Tennis for Two

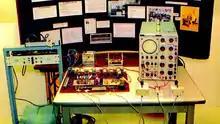
1997 recreation of the original "Tennis for Two" setup

In 1997, a team at Brookhaven recreated the game for Brookhaven's 50th anniversary. The reconstruction took about three months, partially because the parts were not readily available. This recreation was also displayed at the 2008 celebration of the 50th Anniversary of the original game. The replica implemented an analog computer using solid-state operational amplifier devices instead of vacuum tubes as the original Donner Model 30 did. In 2010, it was replaced with a restored Donner Model 3400 analog computer. In 2011, Stony Brook University founded the William A. Higinbotham Game Studies Collection, dedicated to "documenting the material culture of screen-based game media", and "collecting and preserving the texts, ephemera, and artifacts that document the history and work of early game innovator and Brookhaven National Laboratory scientist William A. Higinbotham, who in 1958 invented the first interactive analog computer game, Tennis for Two."